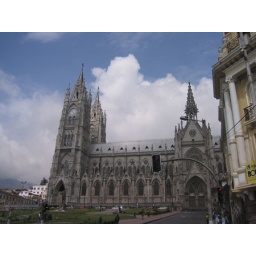
The Basilica in Quito. Note the clock tower in the upper left. Where I took the other picture from the inside out.